Magnetometer

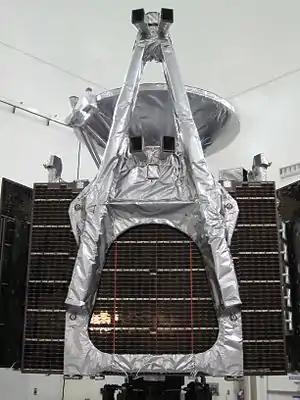
The Magnetometer experiment for the Juno orbiter for Juno can be seen here on the end of a boom. The spacecraft uses two fluxgate magnetometers. (See also "Magnetometer (Juno)")

Magnetometers are widely used for measuring the Earth's magnetic field, in geophysical surveys, to detect magnetic anomalies of various types, and to determine the dipole moment of magnetic materials. In an aircraft's attitude and heading reference system, they are commonly used as a heading reference. Magnetometers are also used by the military as a triggering mechanism in magnetic mines to detect submarines. Consequently, some countries, such as the United States, Canada and Australia, classify the more sensitive magnetometers as military technology, and control their distribution.